History of East Africa

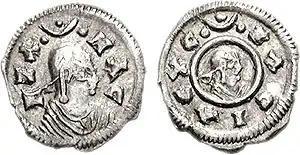
Coins with the image of Emperor Ezana of Axum

The beginning of a conversion process of the Kingdom of Axum to Christianity is thought to have occurred with the arrival of two Syrian brothers Frumentius and Aedesius, sometime in the reign of Ezana. The conversion, bringing with it Hebraizing elements, was partial, initially was limited to the court and probably affected only the caravan trading route areas between Axum and Adulis. Neither Judaizing nor Christianizing local populations would have fitted into what we later define as normative Judaism or Christianity, but were syncretic mixtures of local faiths and new beliefs from forebears of these respective religions. Later legend speaks of a revolt by Jews taking place at this period but there is no evidence that directly support this story, and its historicity is considered unlikely. A strong possibility exists that the Christian Kaleb of Axum, who had dispatched military contingents to fight against the Judaizing Dhu Nuwas of the Arabian peninsula kingdom of Himyar banished opponents to the Simien Mountains, which later emerged as a Beta Israel stronghold. Nothing in the historical record from the 6th century CE to the 13th century CE, however, has allowed scholars to make anything more than very tentative hypotheses concerning the Jewish communities of that time. Legends surrounding a Jewish queen called Judith (Gudit) have been dismissed by Ethiopian specialists like Edward Ullendorff as without foundation in any historical facts.